United Nations Security Council Resolution 2773

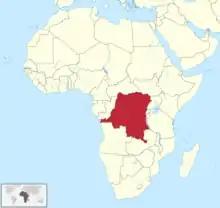
Map of the Democratic Republic of the Congo

United Nations Security Council Resolution 2773 was unanimously passed on 21 February 2025. It reaffirmed the commitment of the council to the sovereignty and territorial integrity of the Democratic Republic of the Congo (DRC) in light of the support by Rwanda for the military campaign by the rebel March 23 Movement (M23).